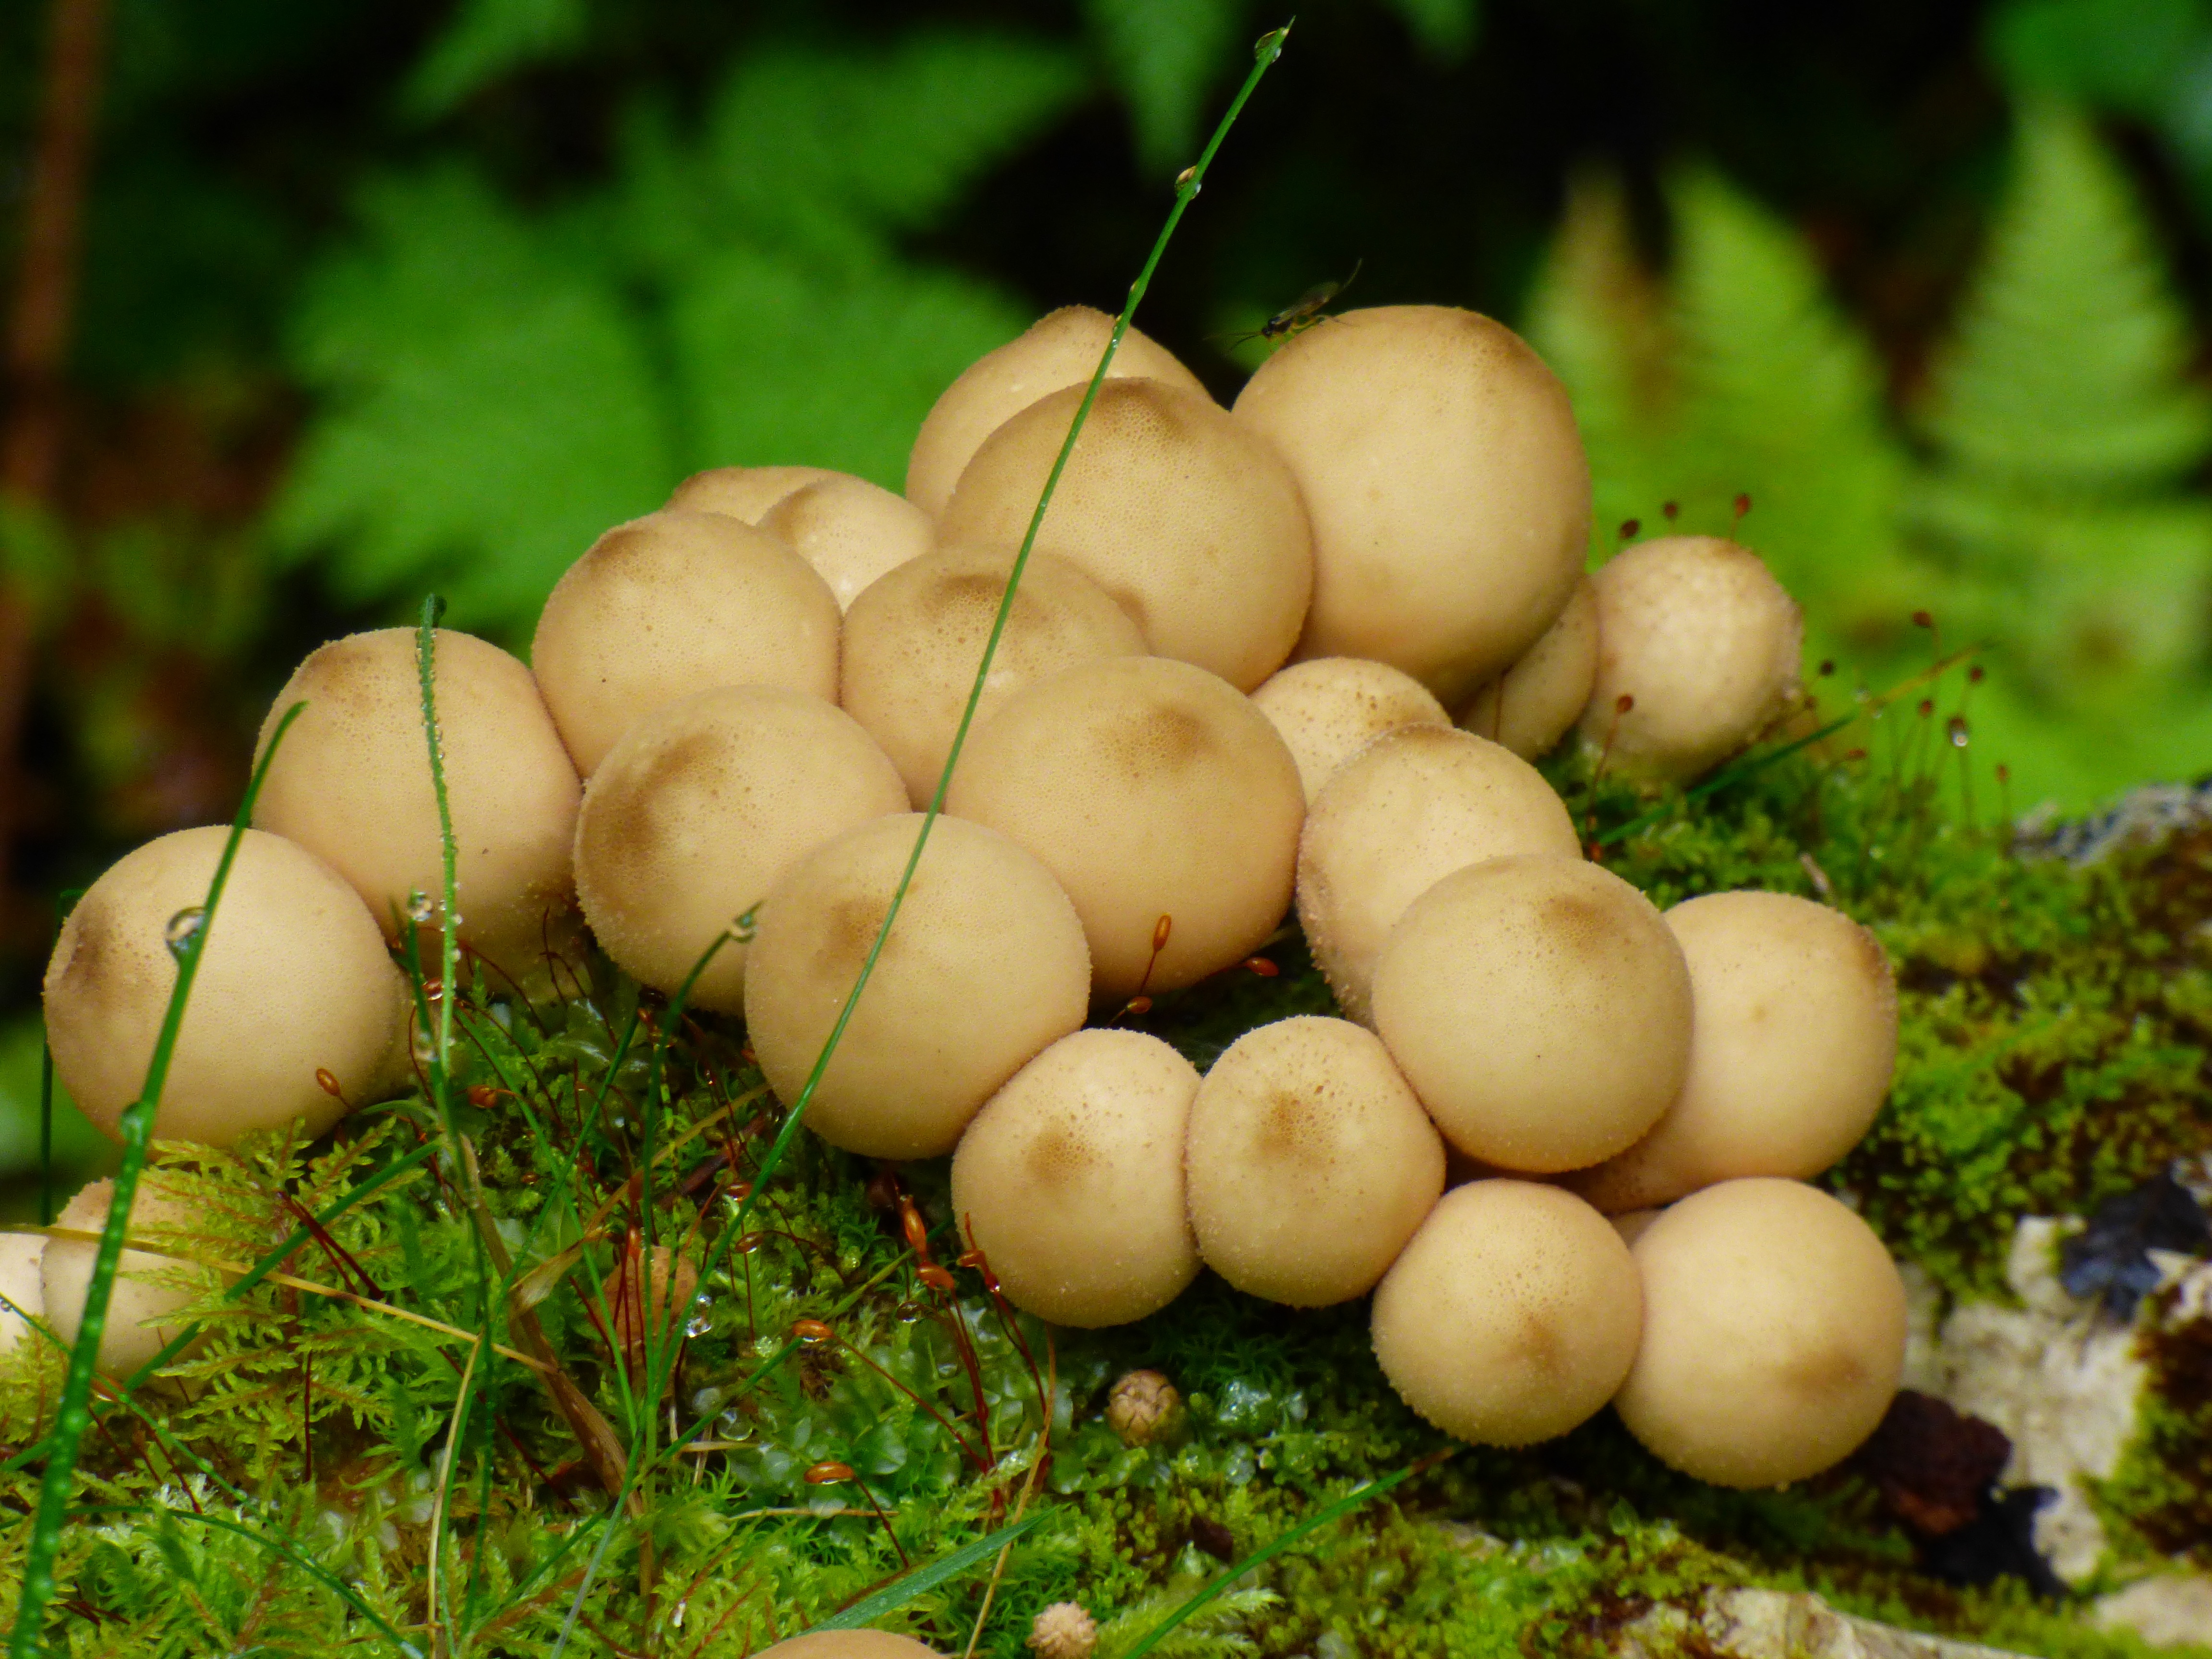
tree, forest, plant, flower, food, produce, mushroom, flora, fungi, agaricus, flowering plant, land plant, agaricomycetes, agaricaceae, langsat